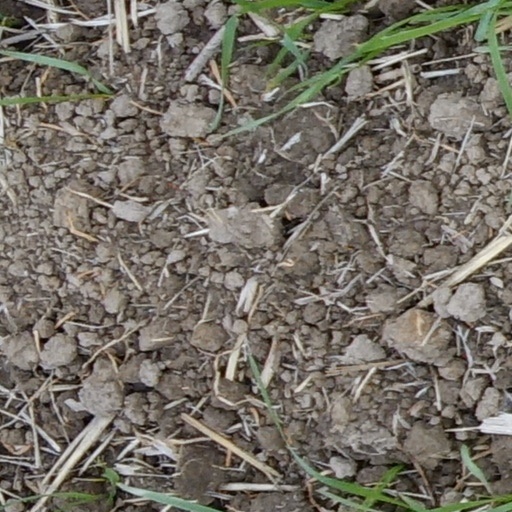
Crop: wheat